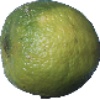
Label: limes